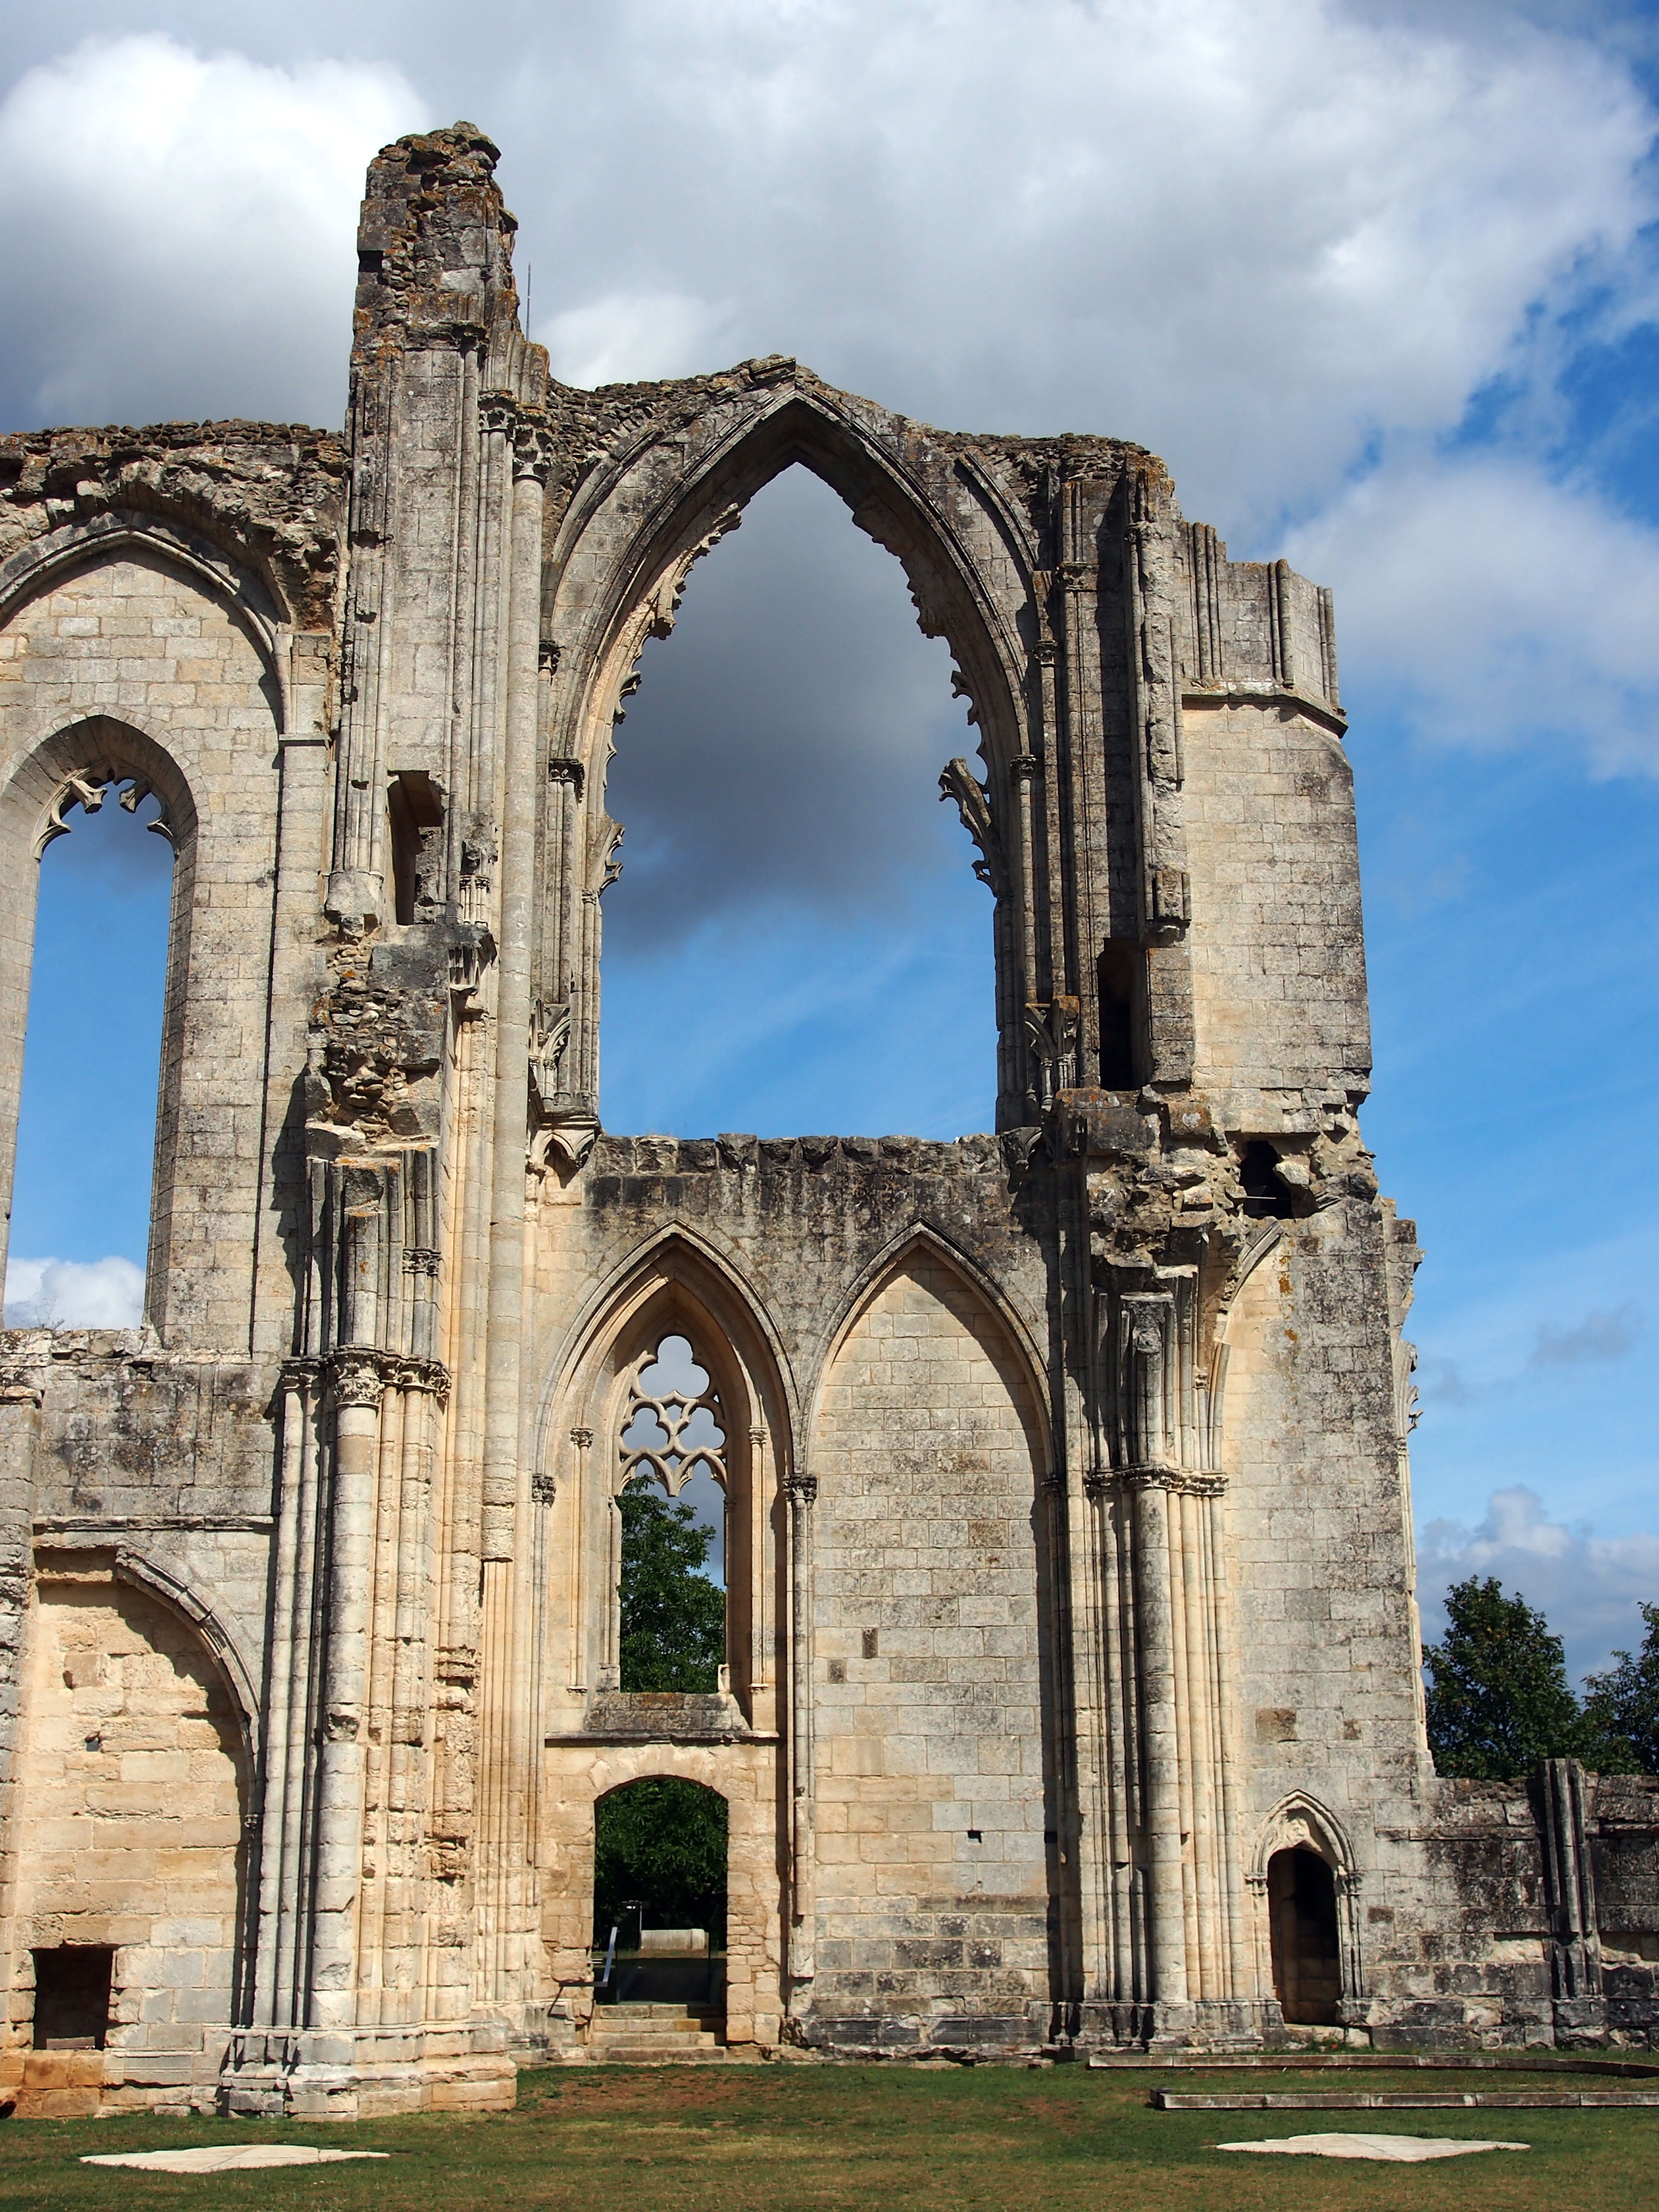
architecture, building, france, arch, landmark, facade, church, cathedral, chapel, ruin, place of worship, religious, ruins, arches, monastery, abbey, remains, historic site, ancient history, maillezais cathedral, st peter maillezais, ancient roman architecture, spanish missions in california